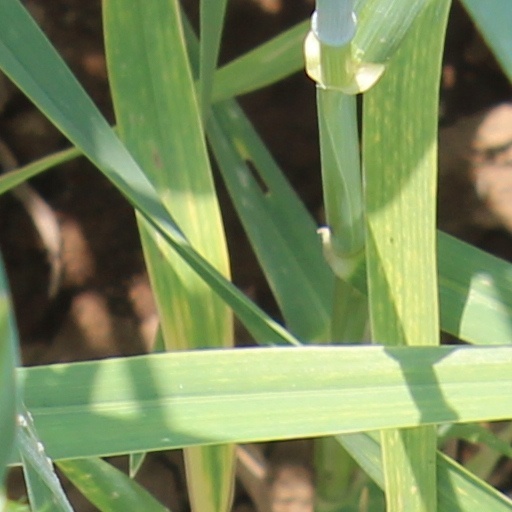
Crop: wheat